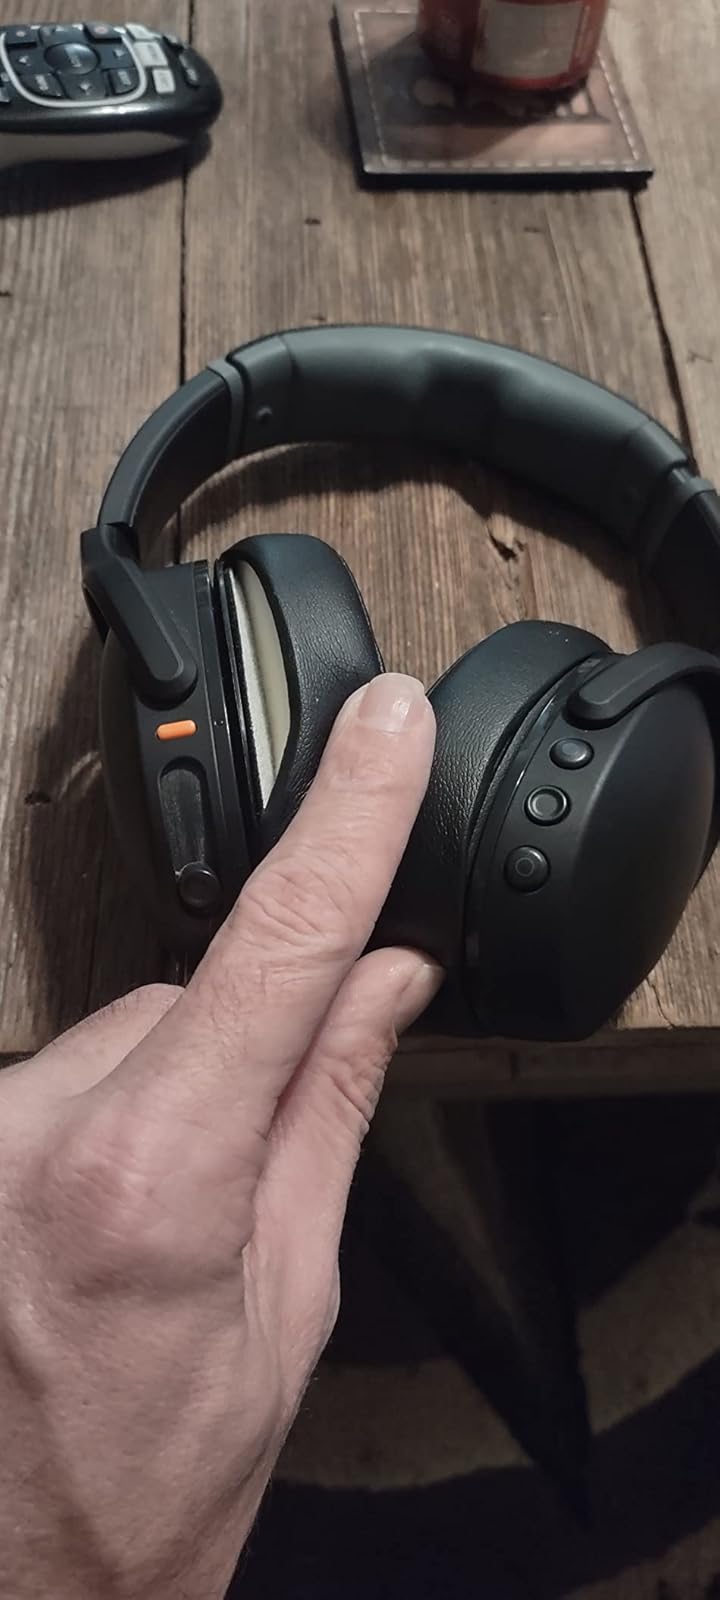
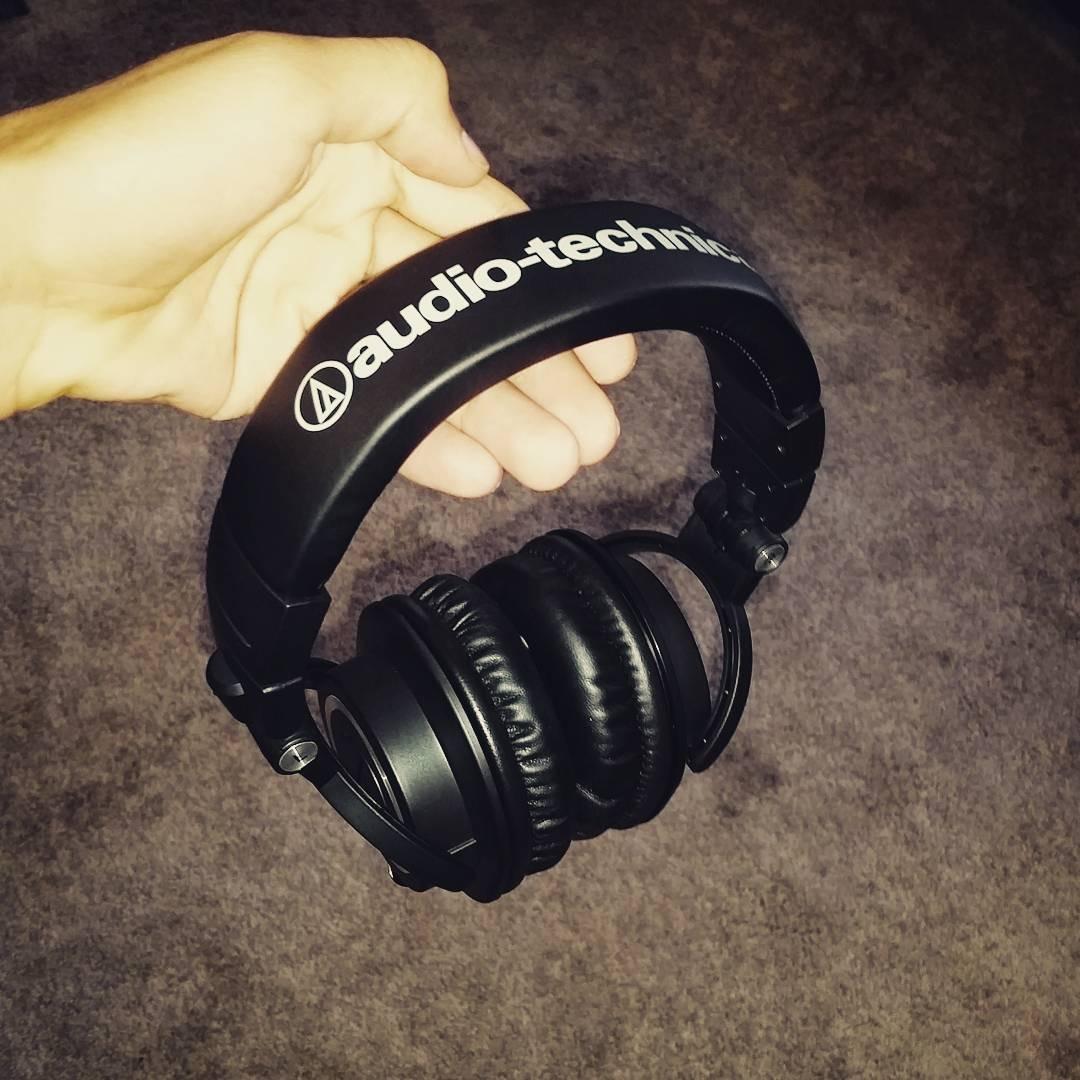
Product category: headphones
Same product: no